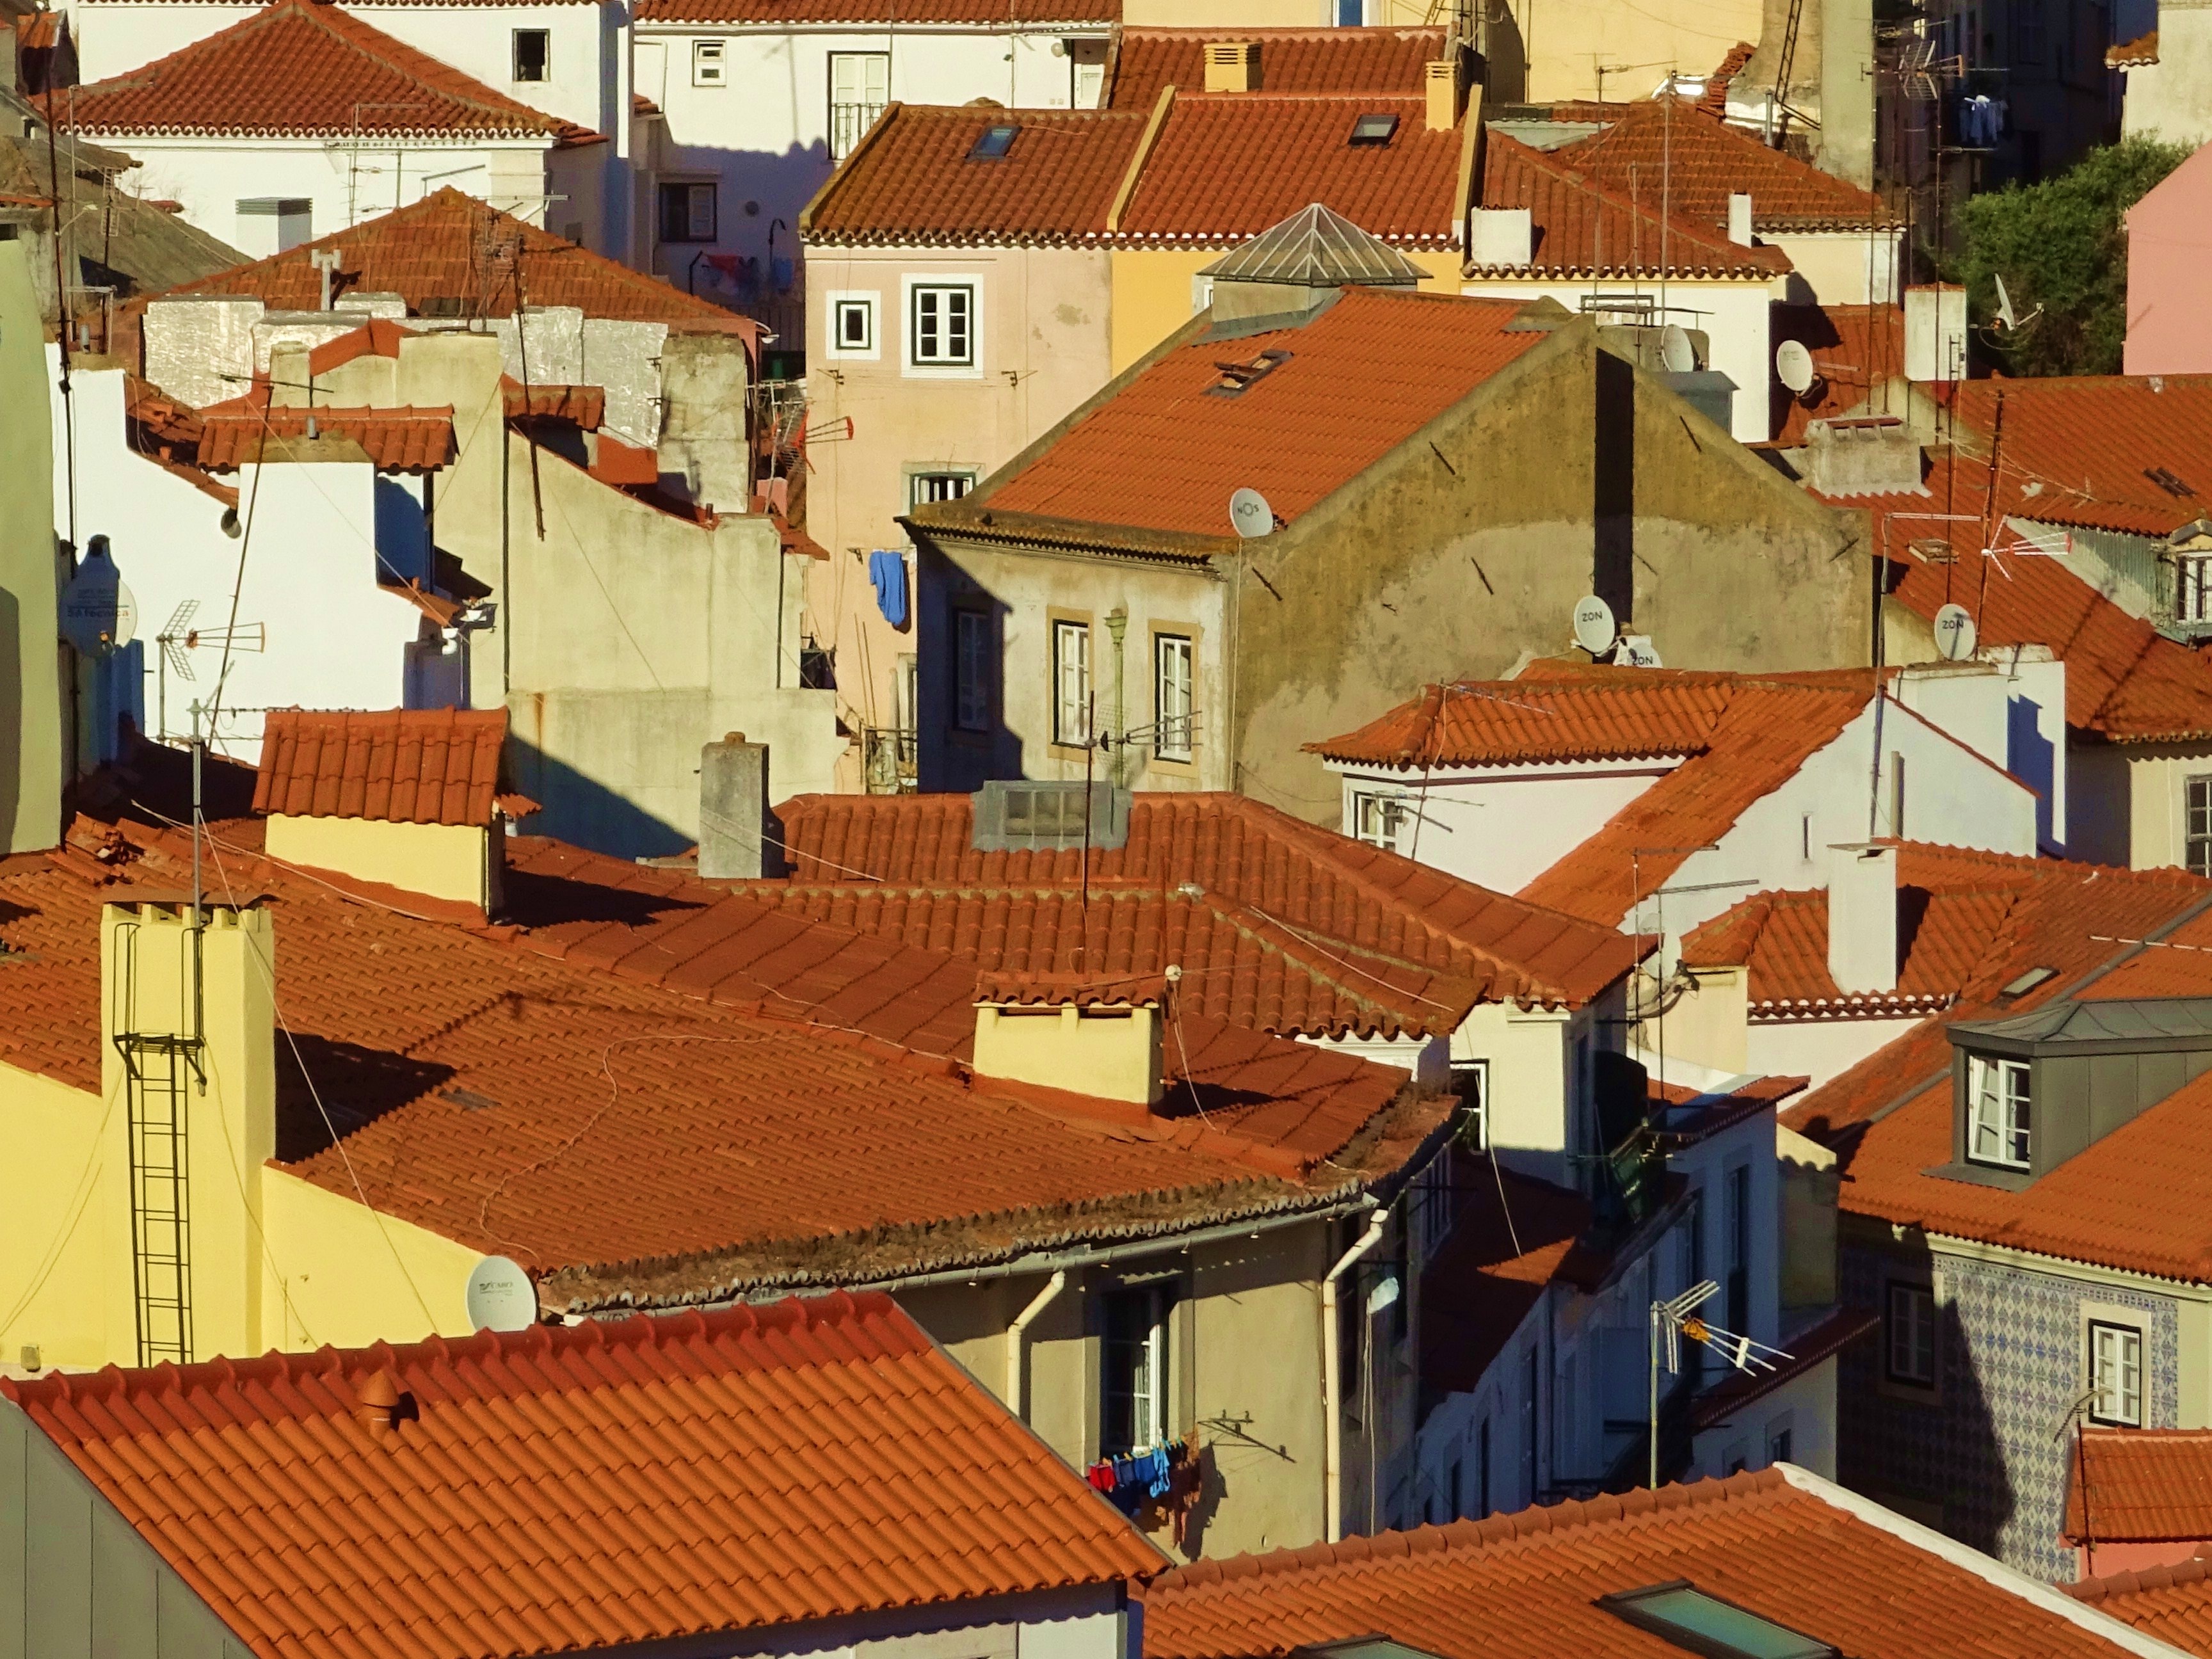
house, town, roof, village, suburb, facade, property, tile, old town, roofs, lisbon, neighbourhood, residential area, human settlement